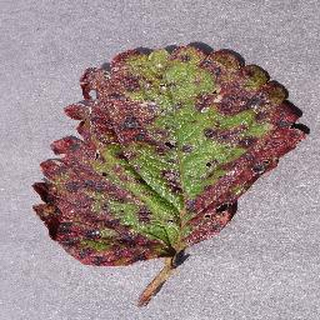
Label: strawberry_leaf_scorch